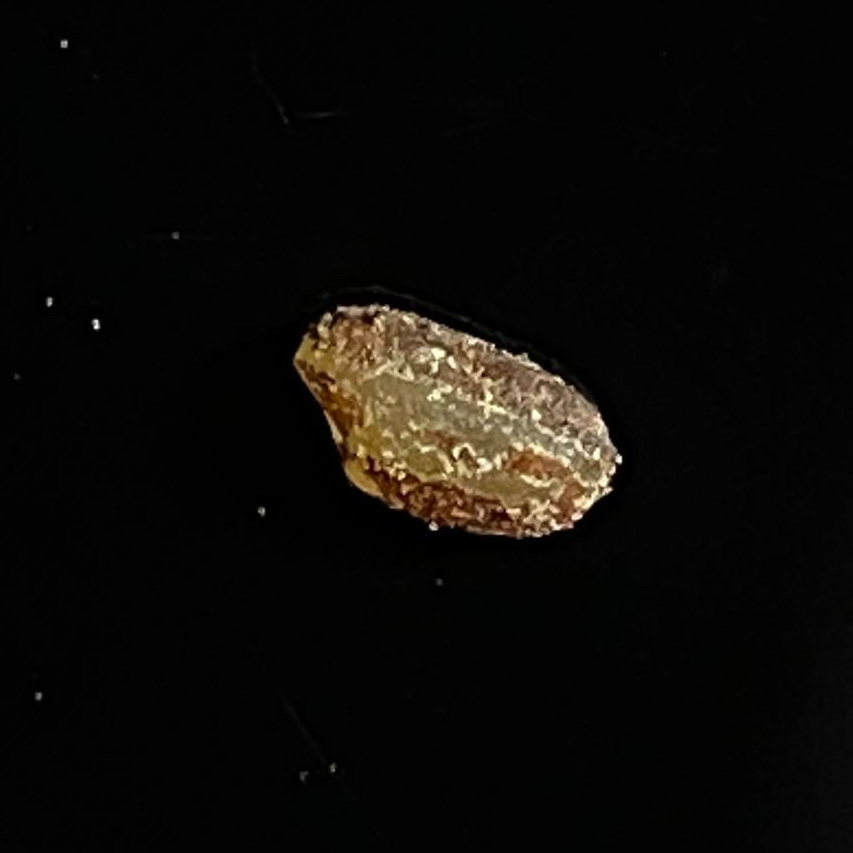
Rice variety: Lal_Aush